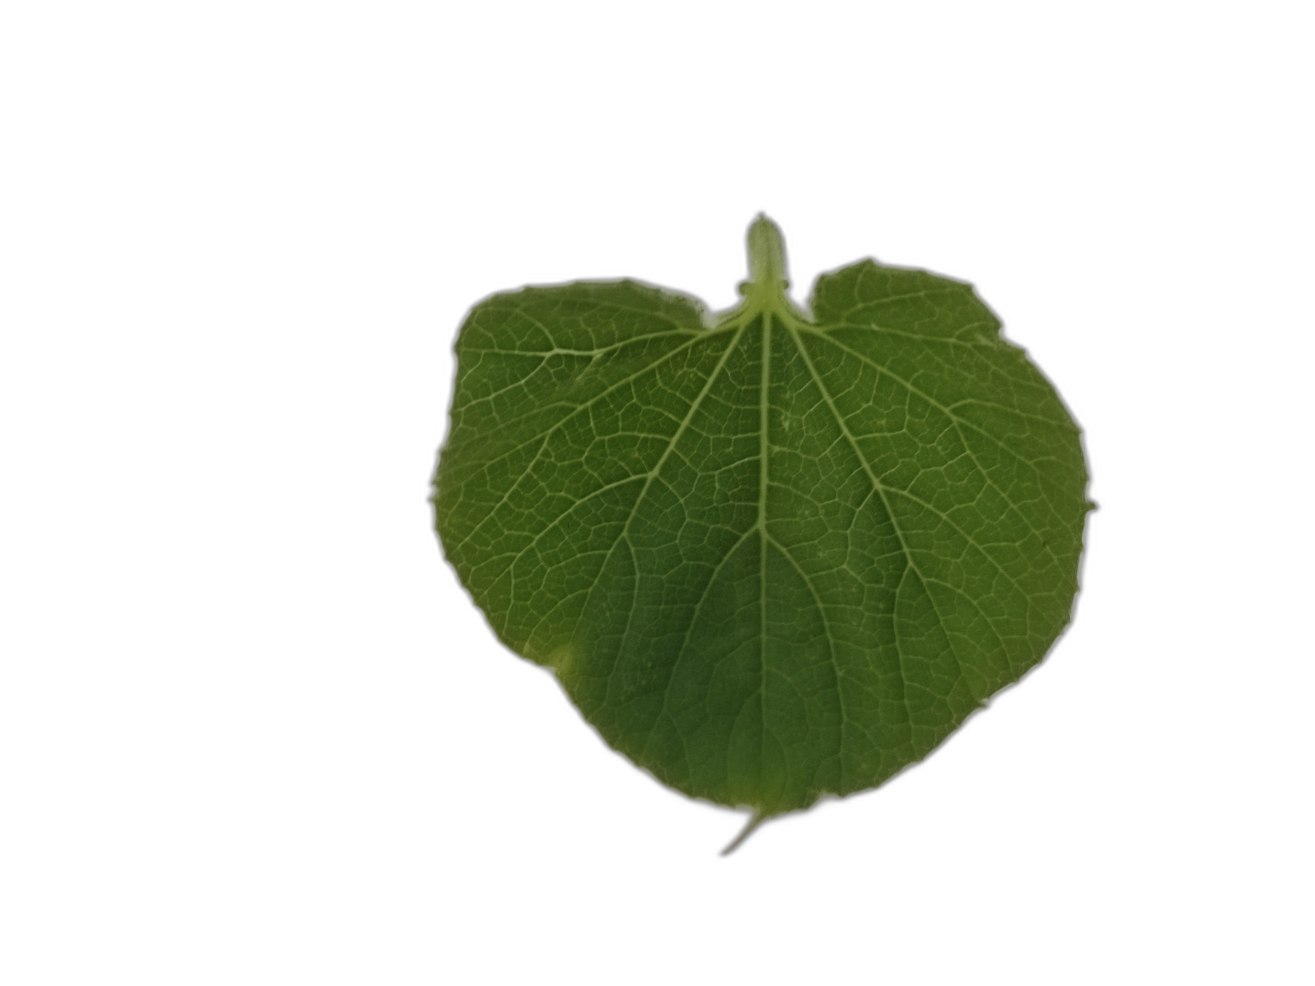
Crop: Bottle Gourd
Label: Healthy